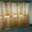
Label: wardrobe